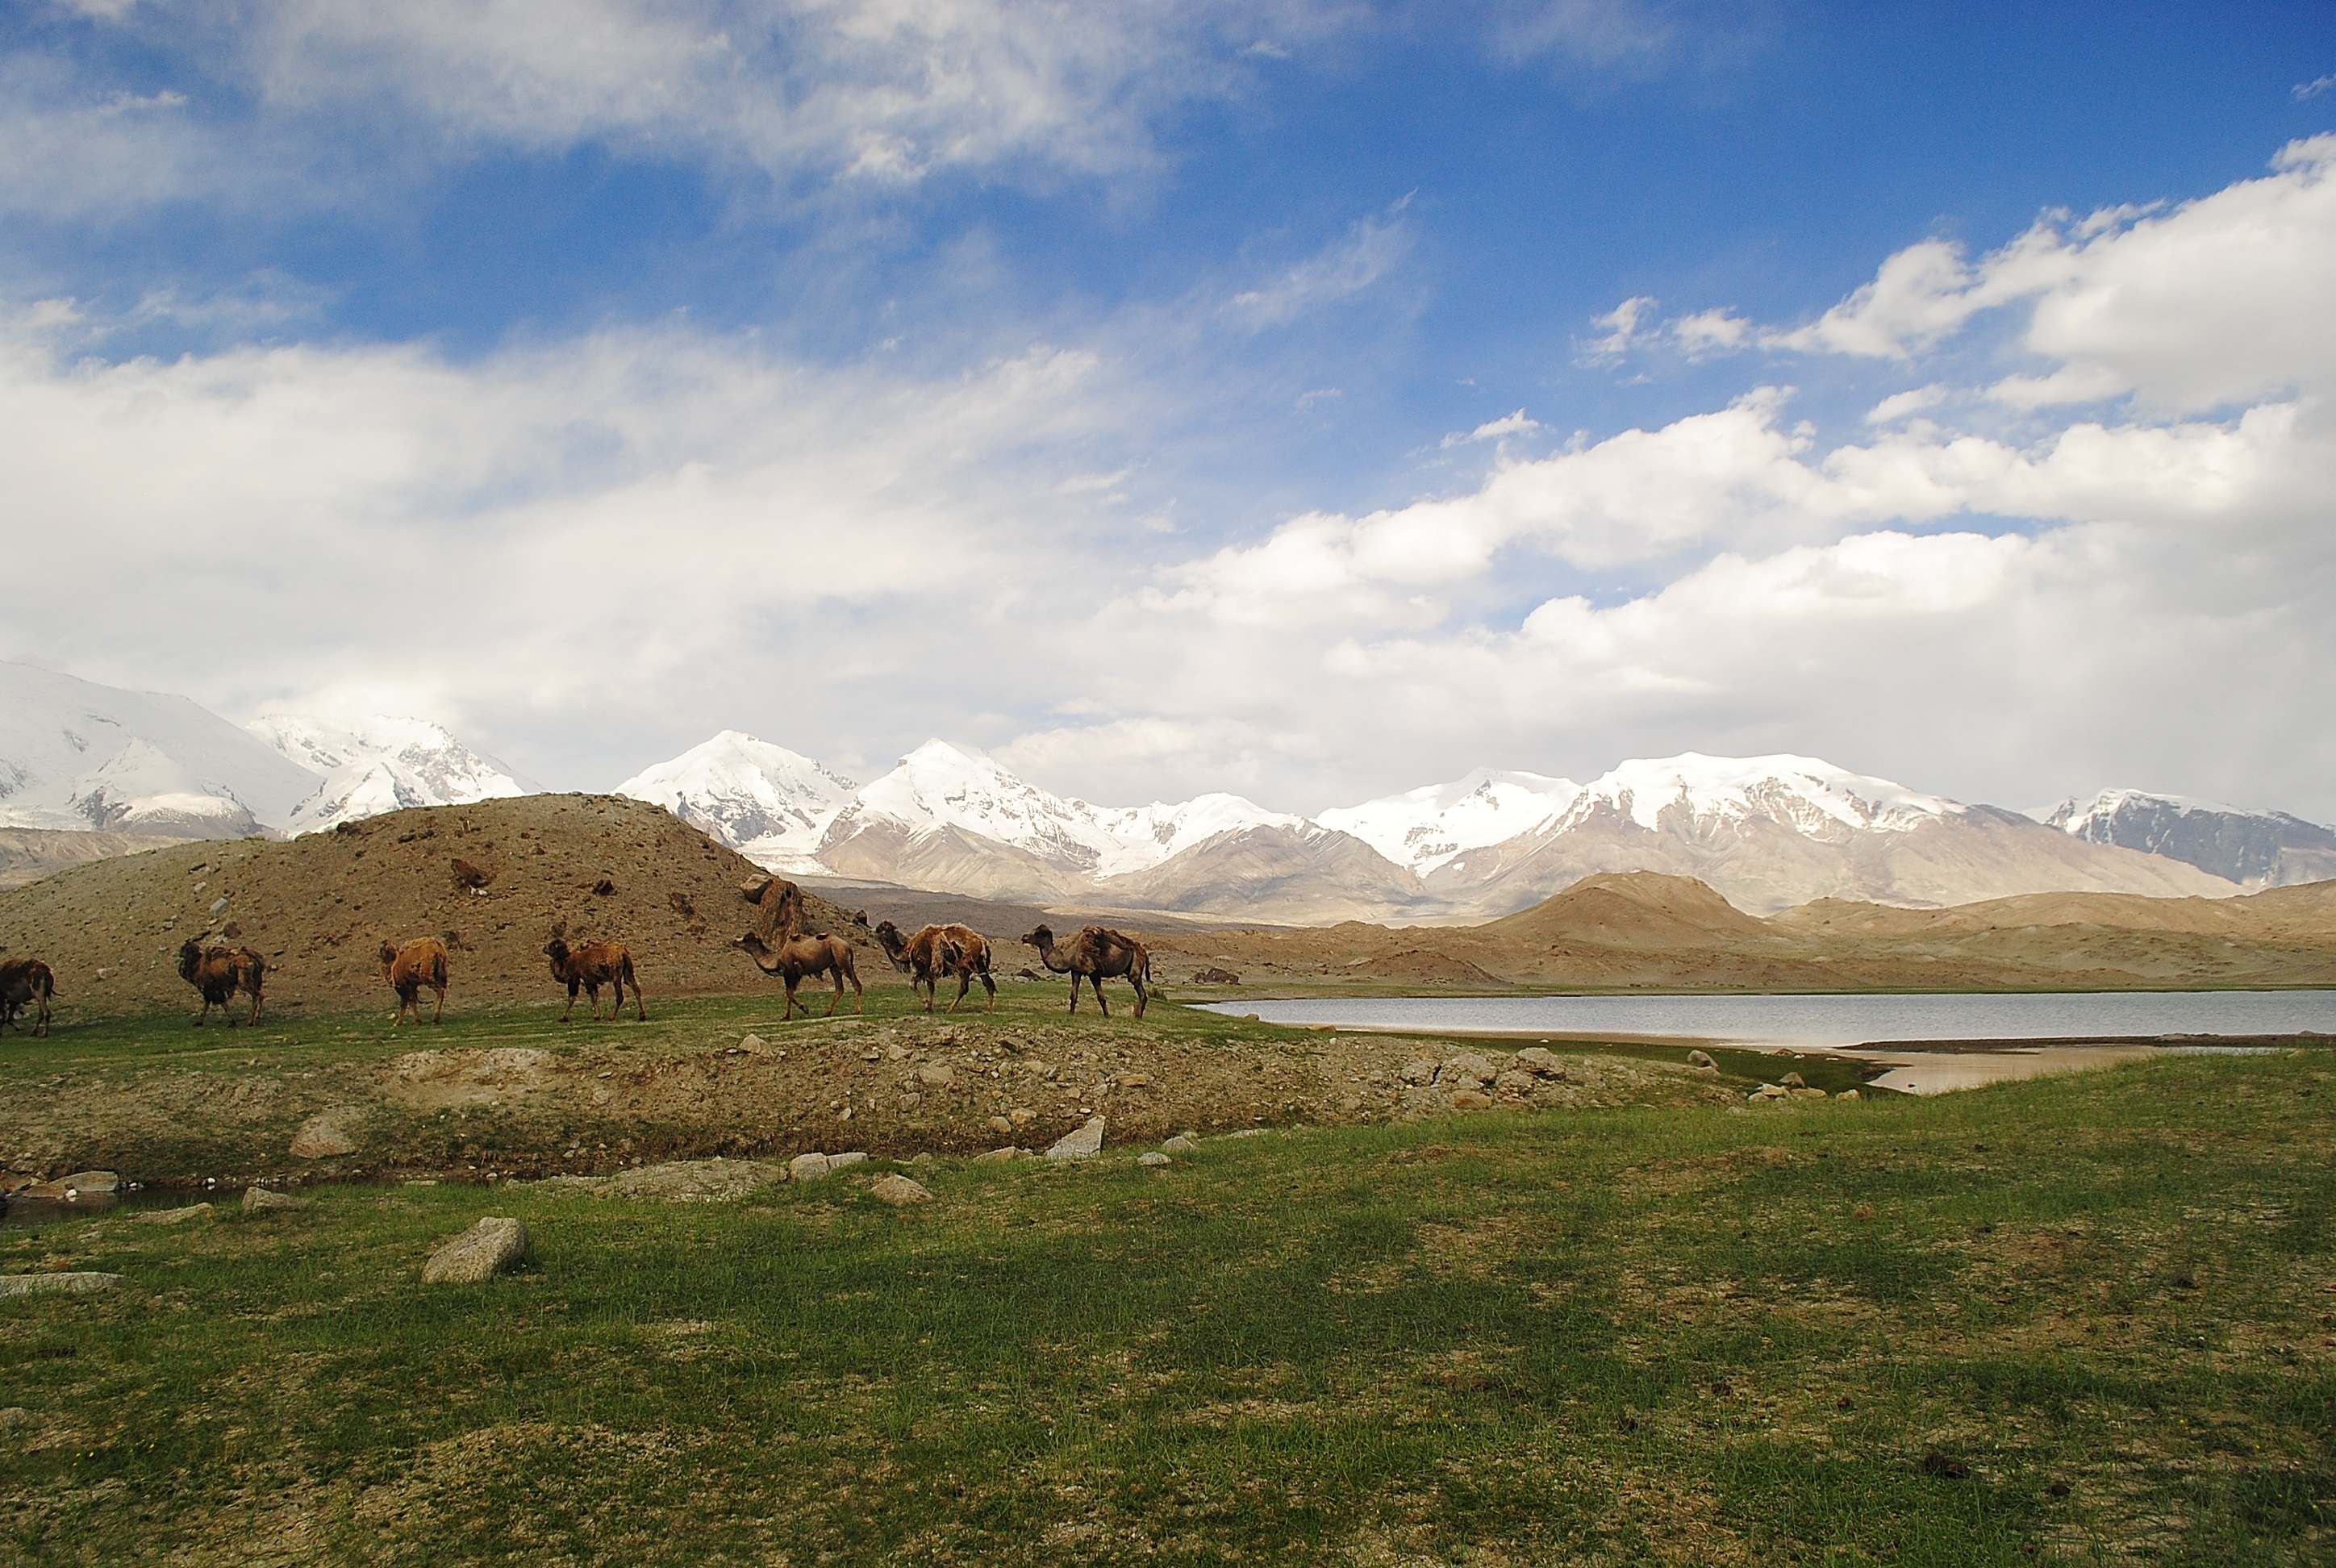
landscape, nature, wilderness, mountain, cloud, sky, hill, lake, valley, mountain range, travel, highland, ridge, plain, outdoors, grassland, badlands, camels, plateau, fell, loch, ecosystem, caravan, steppe, rural area, landform, natural environment, geographical feature, mountainous landforms